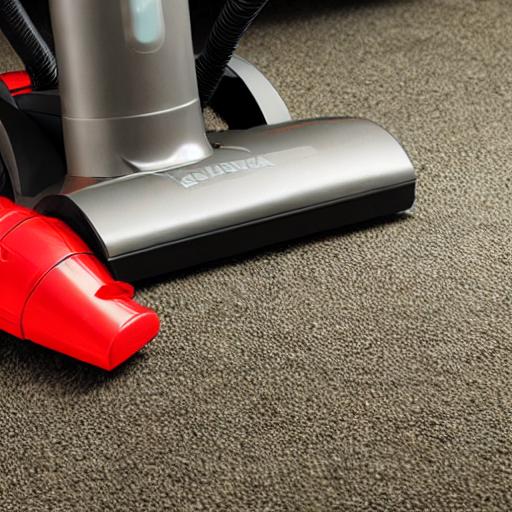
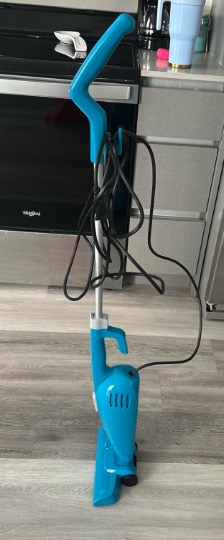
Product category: items_vacuum
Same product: no